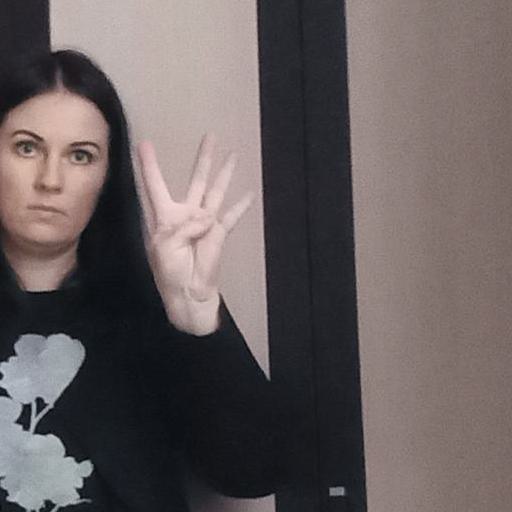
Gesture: four